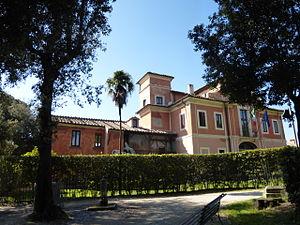
La Villa Carpegna est une villa de Rome située Piazzale di Villa Carpegna. Elle est située à l'intérieur d'un parc de 7 hectares.